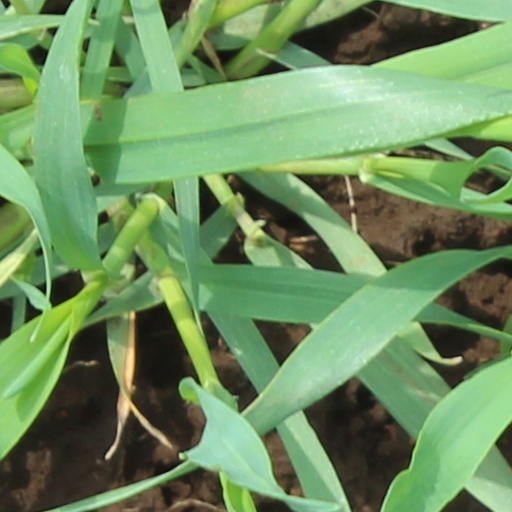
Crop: wheat